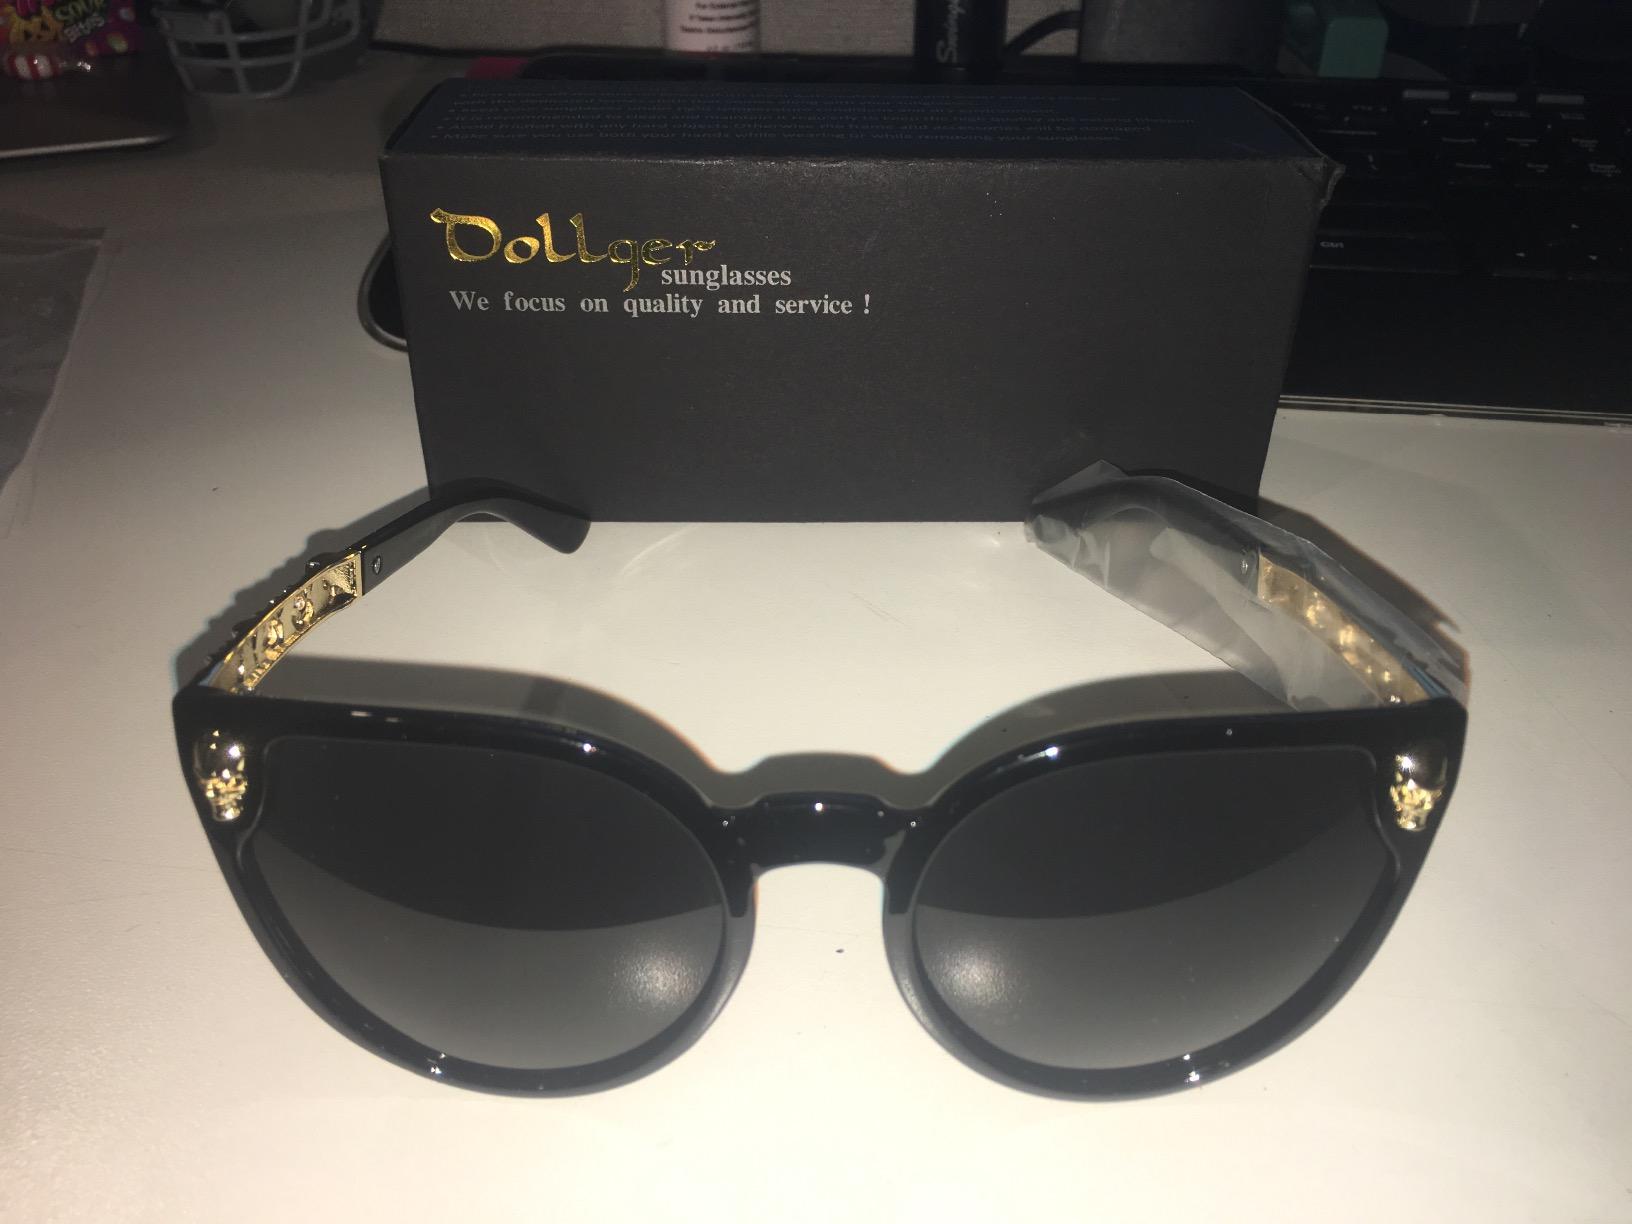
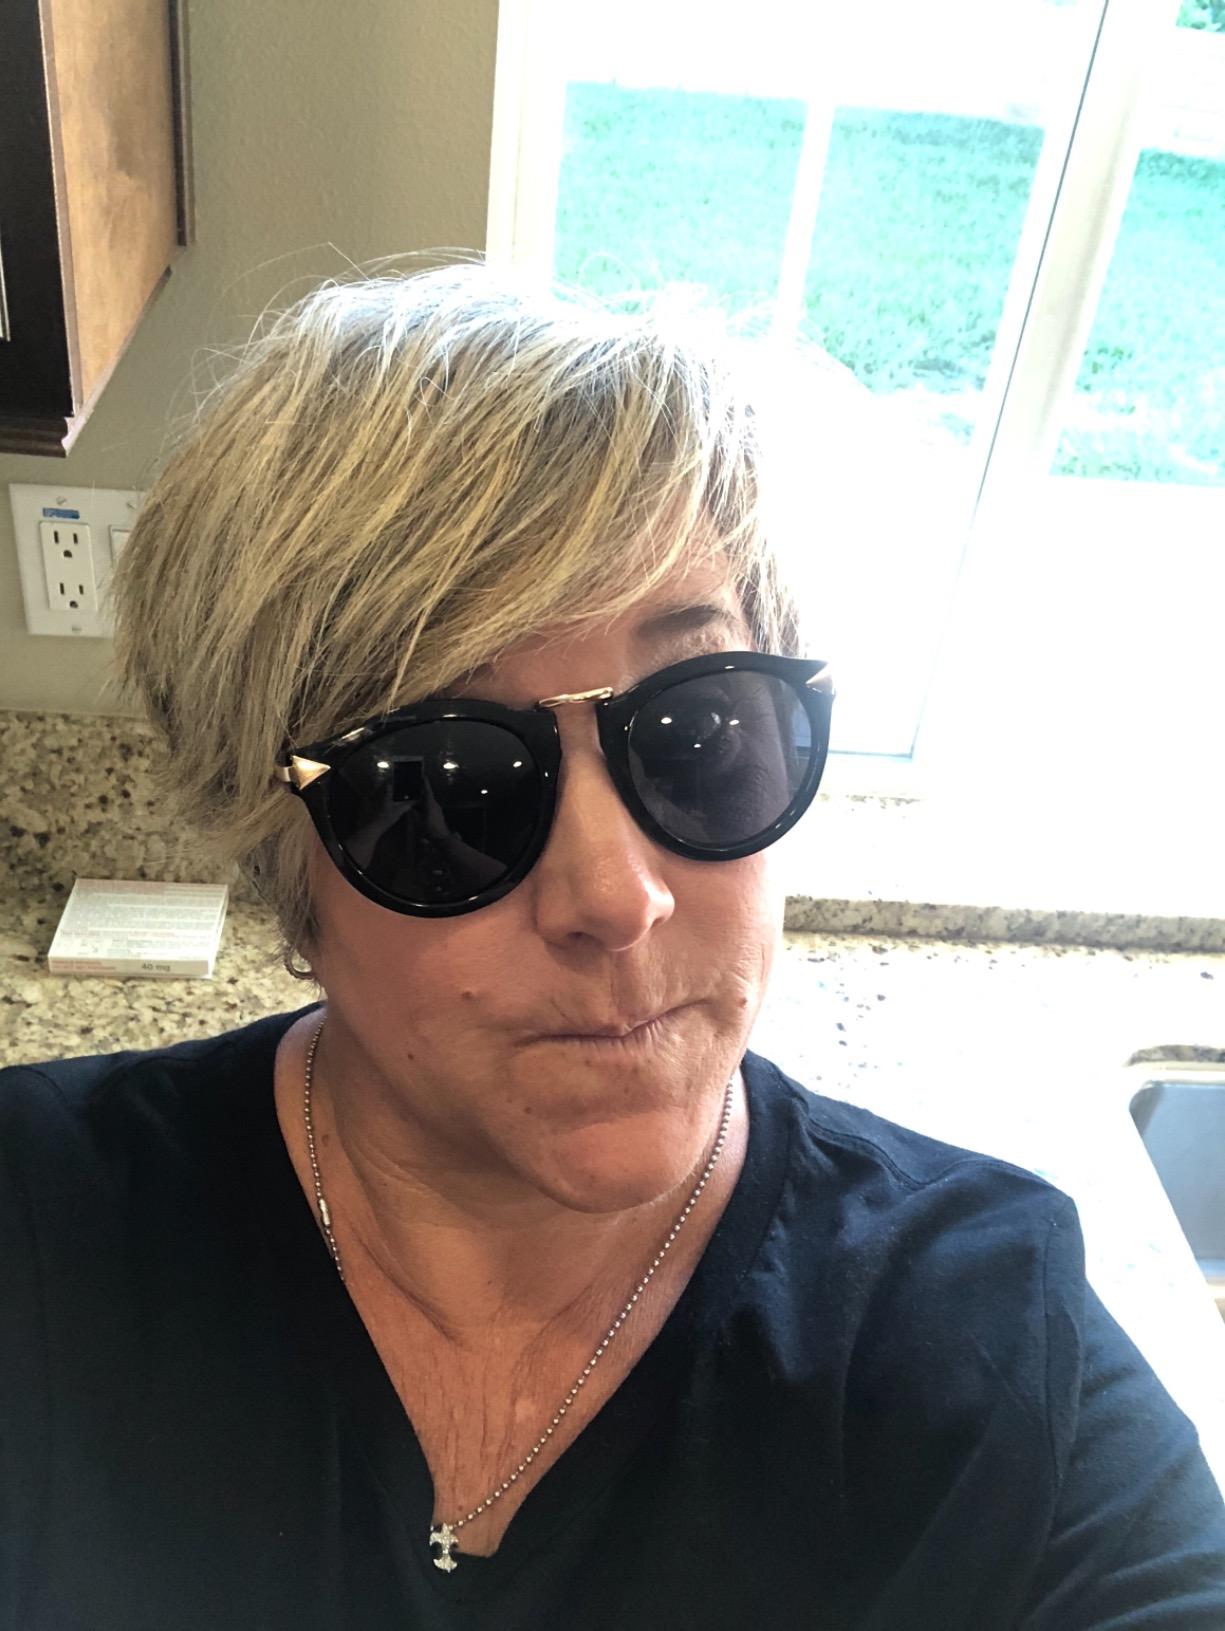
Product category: accessories_sunglasses
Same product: no